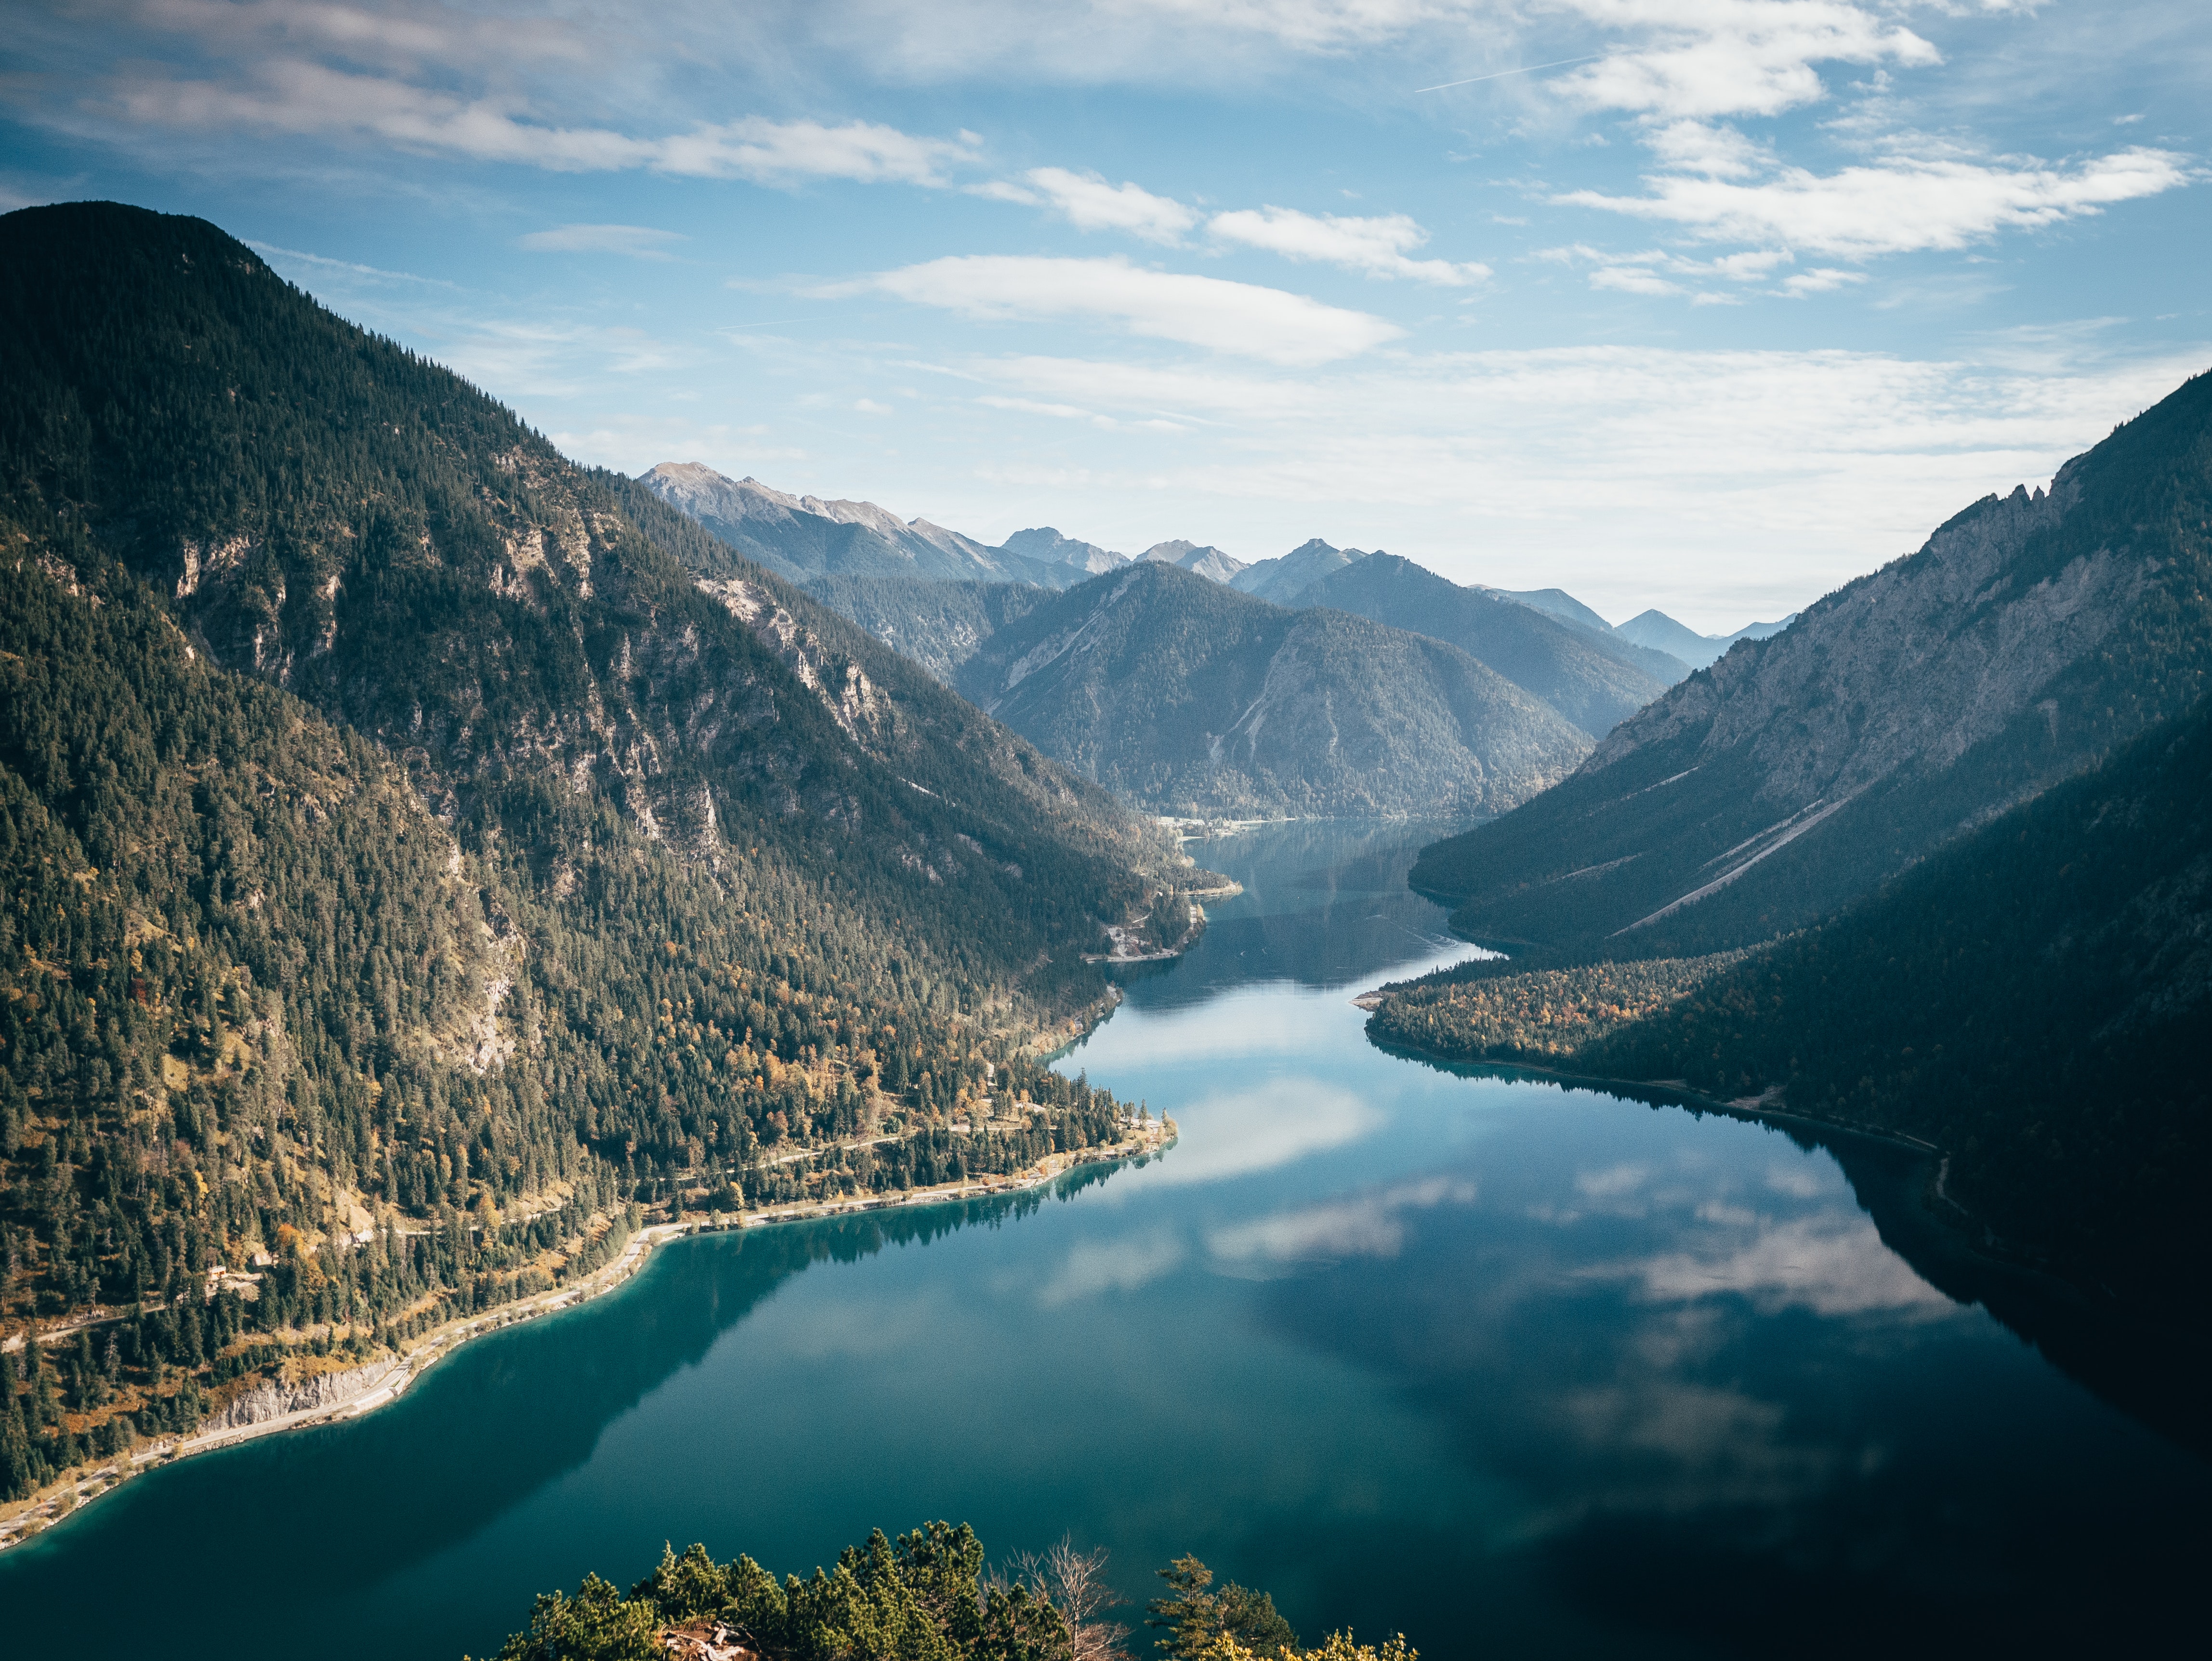
nature, sky, wilderness, highland, lake, mountain, mount scenery, mountain range, water, fjord, reservoir, fell, reflection, cloud, national park, crater lake, loch, morning, atmosphere, valley, hill station, water resources, daytime, ridge, lake district, horizon, alps, glacial lake, tree, landscape, tarn, hill, river, bank, sound, inlet, glacial landform, aerial photography, mountain pass